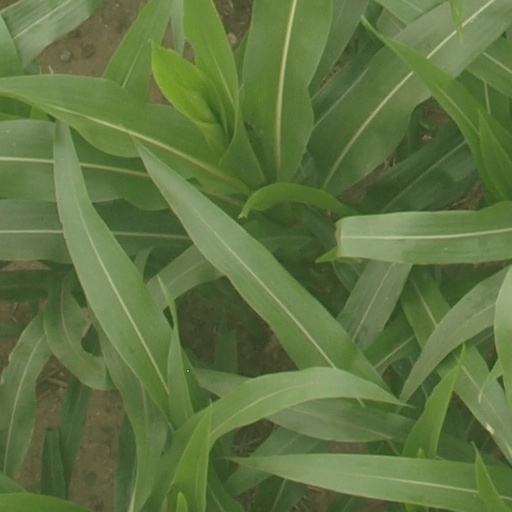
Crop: maize; corn